Raisa Žuk-Hryškievič

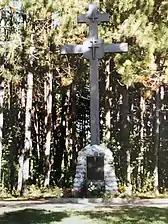
Belarusian Cross at the Martyrs' Shrine. Midland, Ontario, Canada

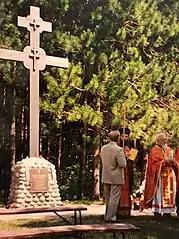
Mgr Alexander Nadson is praying near the Cross. 1996.

In 1988 Žuk-Hryškievič and her husband were instrumental in the erection of a memorial cross at the Martyrs' Shrine in Midland, Ontario. The cross was installed in commemoration of the first millennium of Christianity in Belarus and shortly followed by an adjacent monument dedicated to victims of the Communist terror in Belarus.